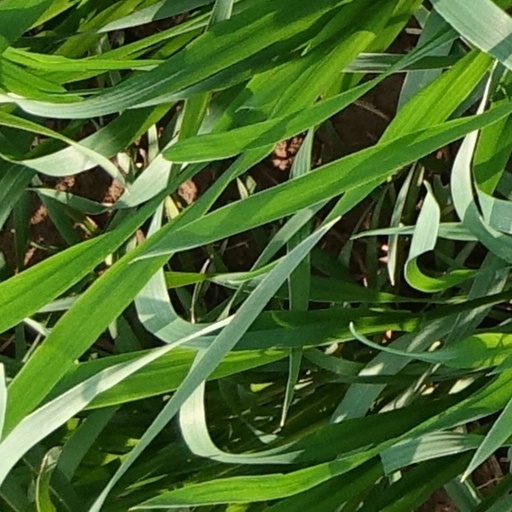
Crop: wheat